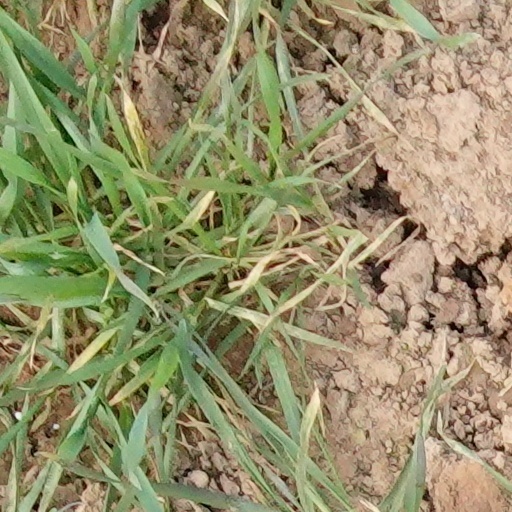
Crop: wheat